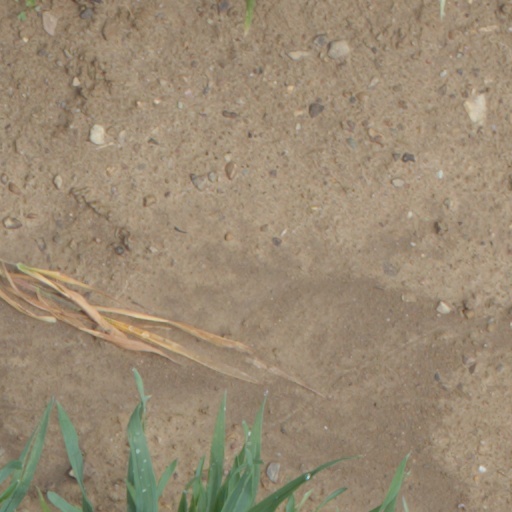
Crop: wheat